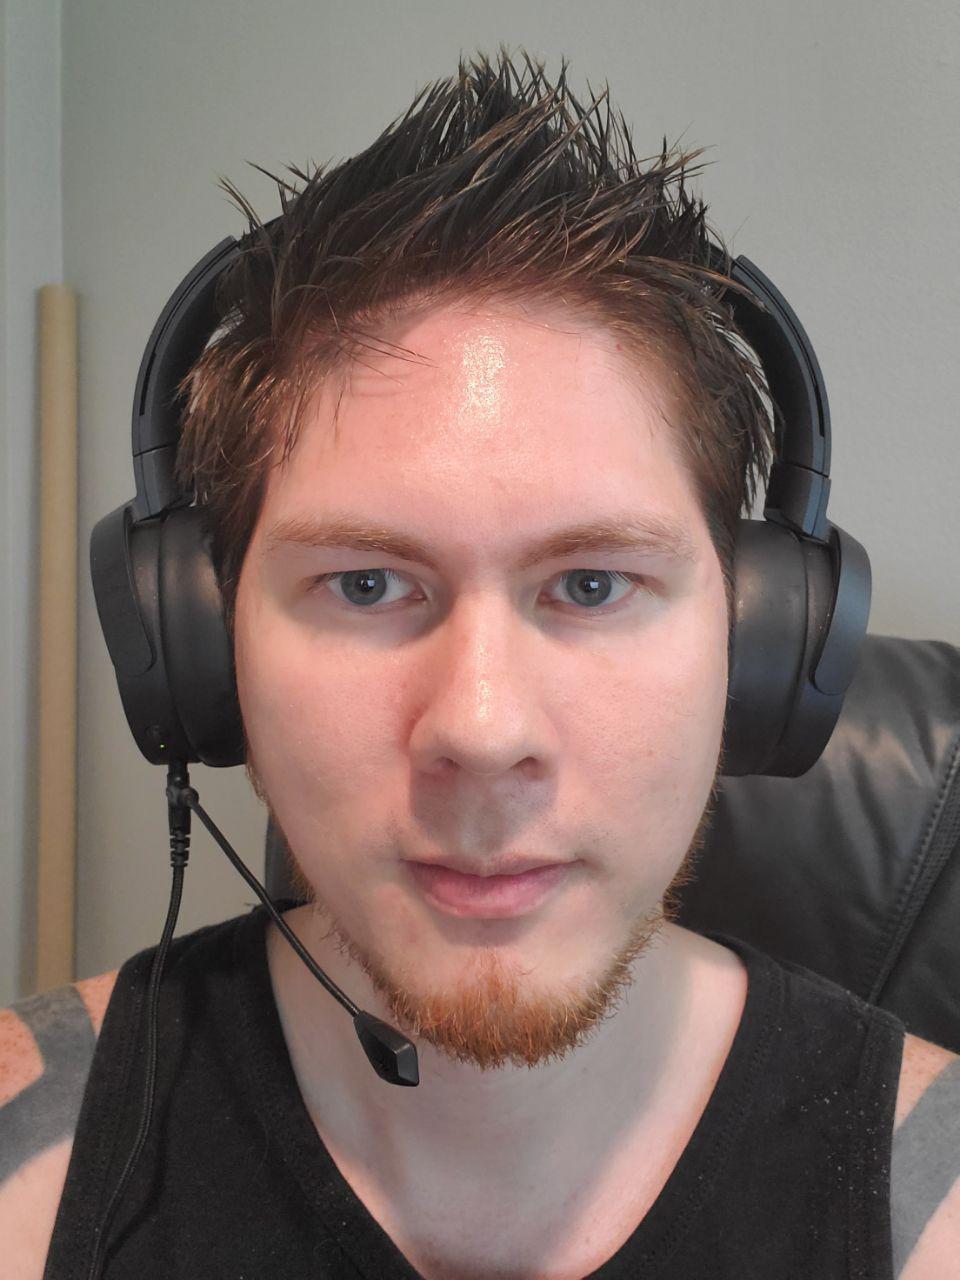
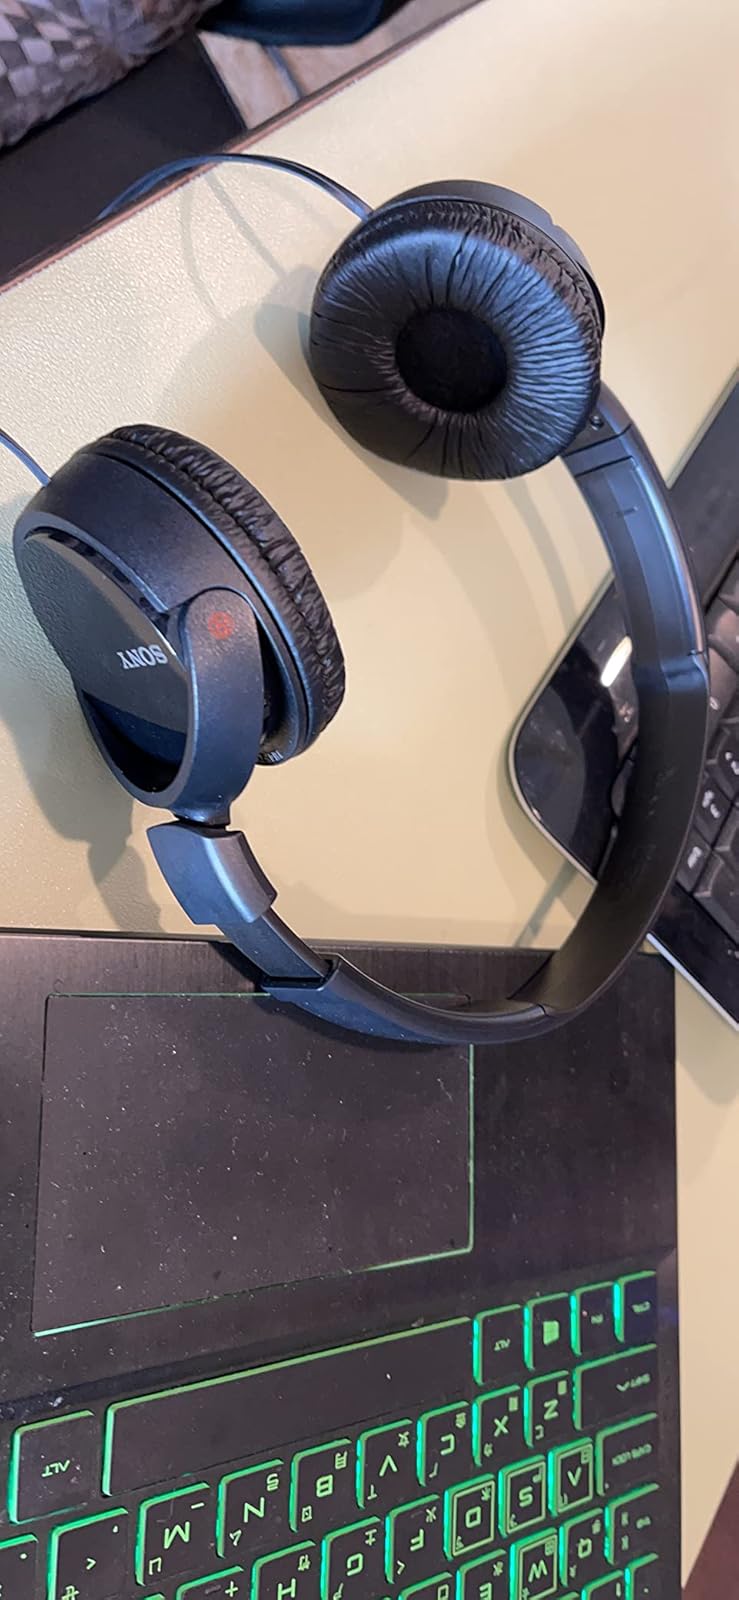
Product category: headphones
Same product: no